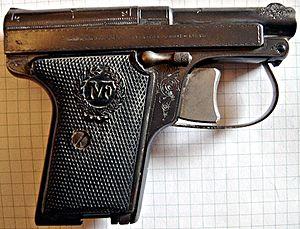
De 1913 à 1969, Manufrance produisit et vendit son pistolet Le Français en plusieurs calibres et versions. Vendu essentiellement en France, son principal marché fut le grand public français mais aussi utilisé par certains officiers de l'armée de terre française et les polices municipales.
Le pistolet est une arme de poing dont la chambre est intégrée au canon ou en permanence alignée avec lui.